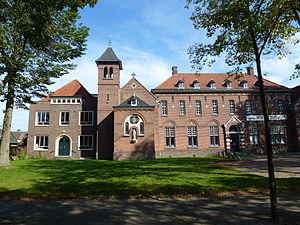
Waalre est une commune et un village des Pays-Bas de la province du Brabant-Septentrional.